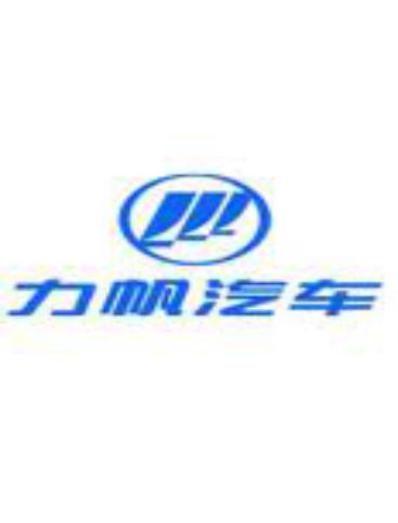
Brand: lifan-1
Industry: Transportation